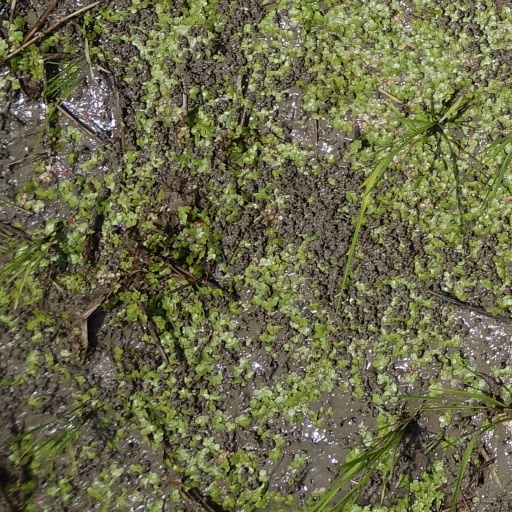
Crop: rice